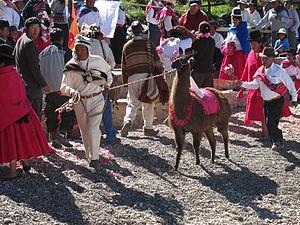
L’adaptation à la haute altitude chez l'homme est une adaptation de populations humaines, spécialement les Tibétains, certains habitants des Andes et des hauts plateaux éthiopiens, qui ont acquis une capacité unique à survivre à de très hautes altitudes. L'expression désigne une évolution adaptative irréversible aux environnements de haute altitude, associée à des comportements et des mutations génétiques héréditaires.
Cet article recense les pratiques inscrites au patrimoine culturel immatériel en Bolivie.